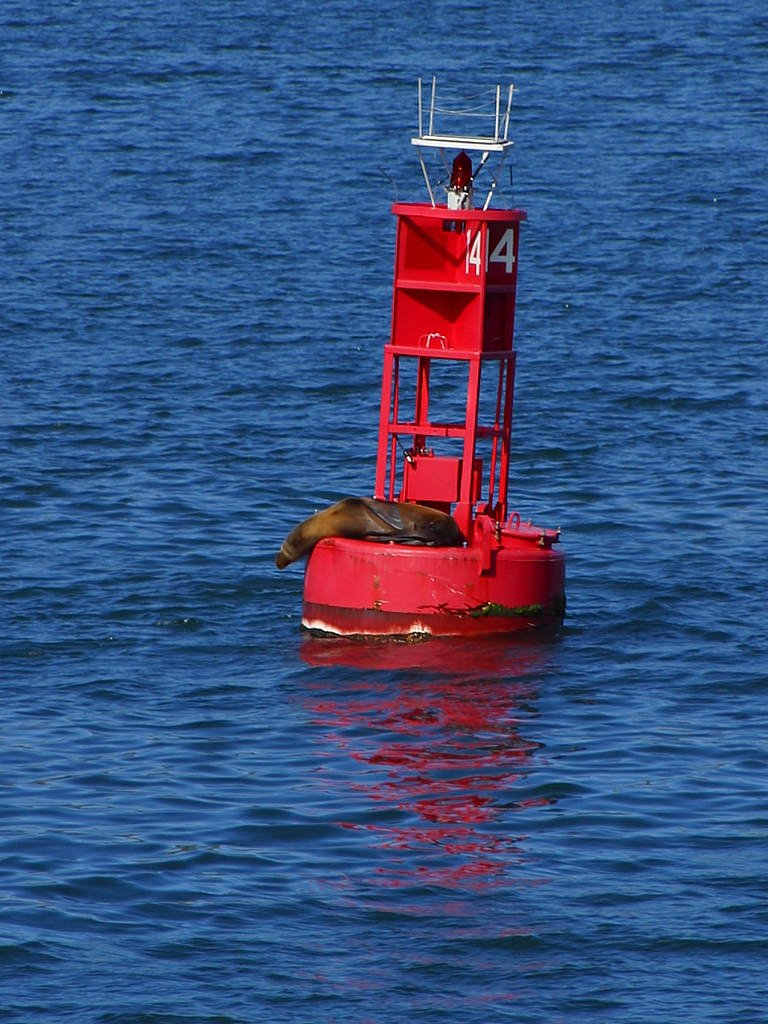
sea, ocean, light, lighthouse, boat, vehicle, beacon, seal, navigation, channel, shipping, watercraft, boje, floating body